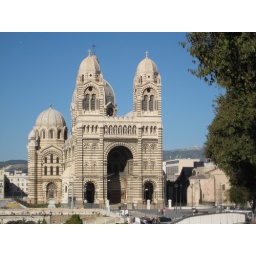
An excellent pink and white-striped marble cathedral on a hill in Marseille, overlooking a dockside amusement park.